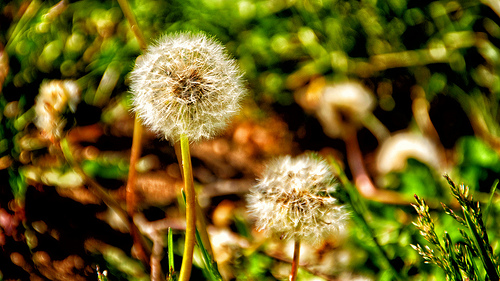
Flower: dandelion